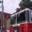
Label: truck